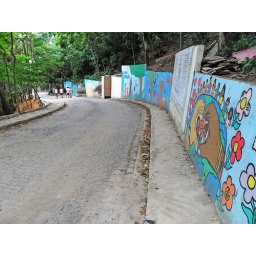
The road around the hill